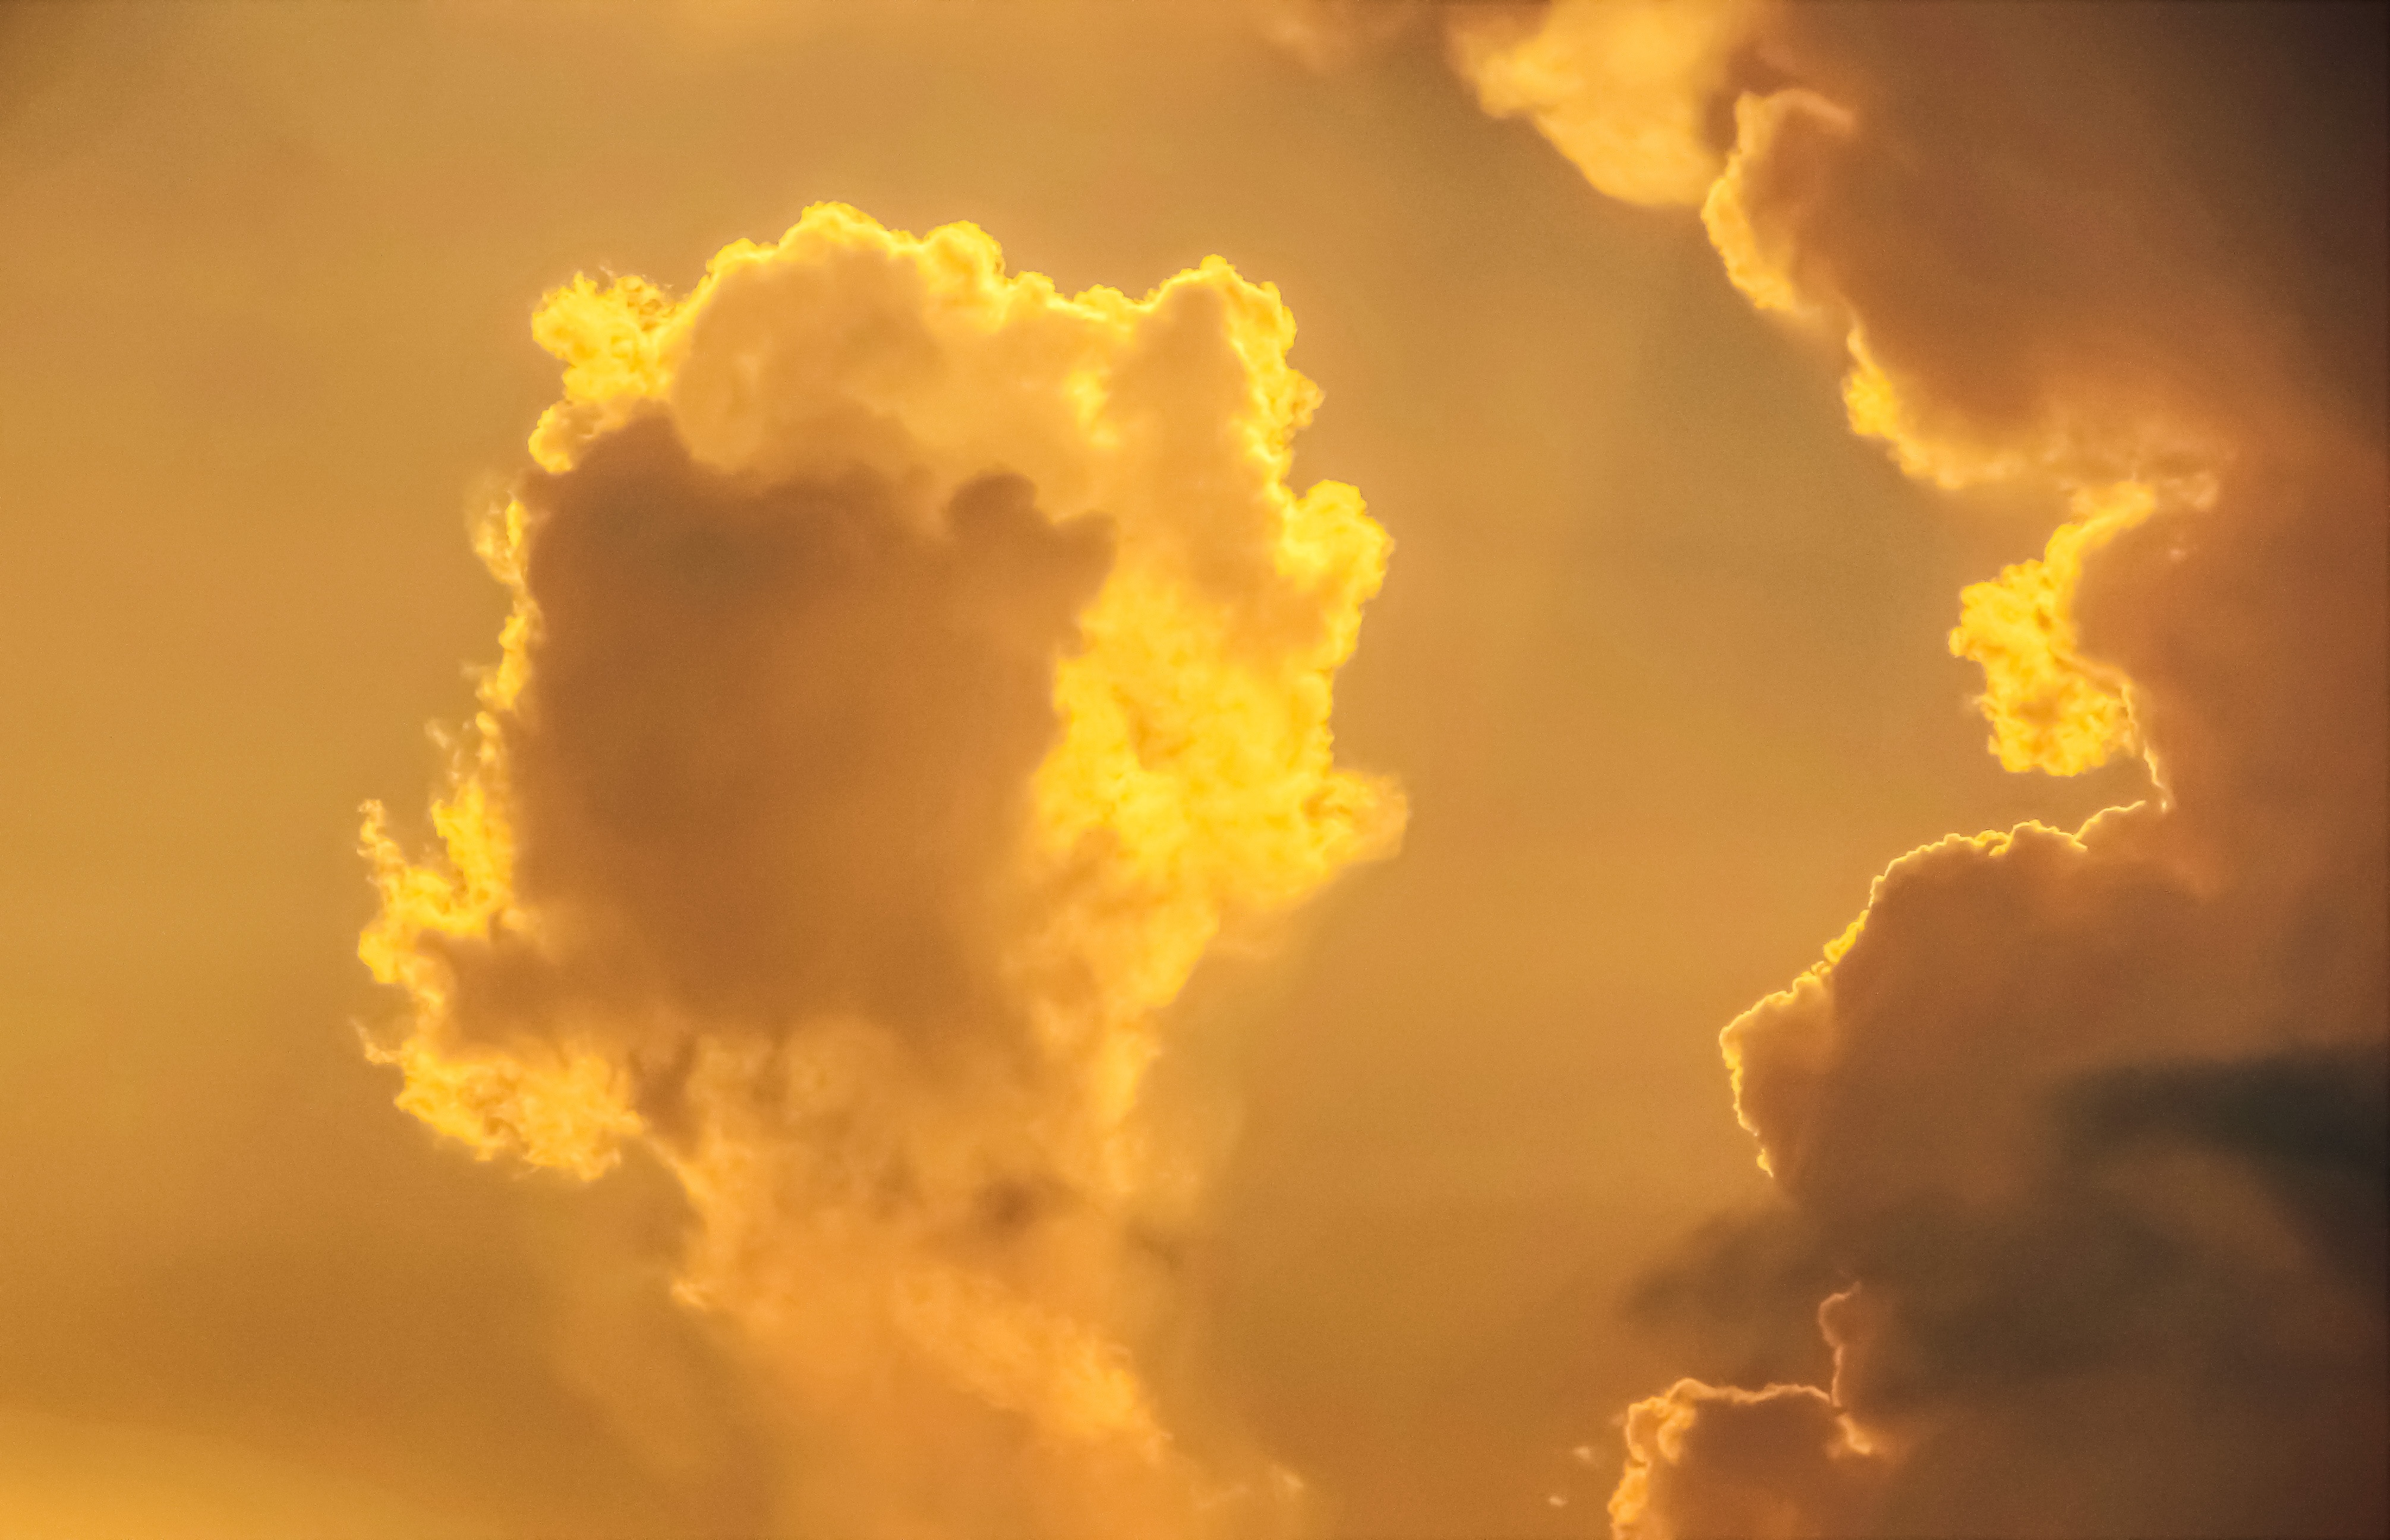
cloud, sky, sunset, sunlight, atmosphere, summer, orange, golden, scenic, scenery, cumulus, cloudscape, clouds, afternoon, meteorological phenomenon, geological phenomenon